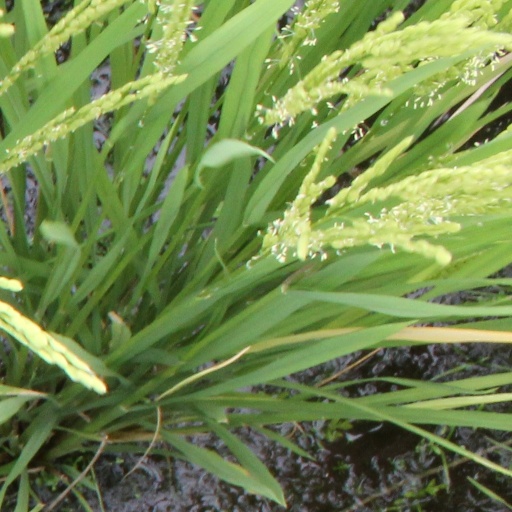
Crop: rice